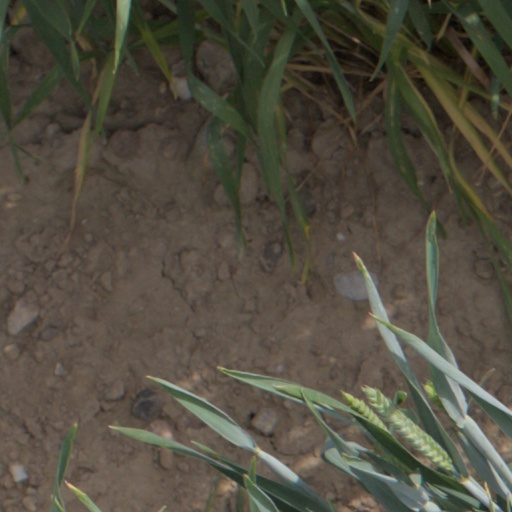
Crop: wheat